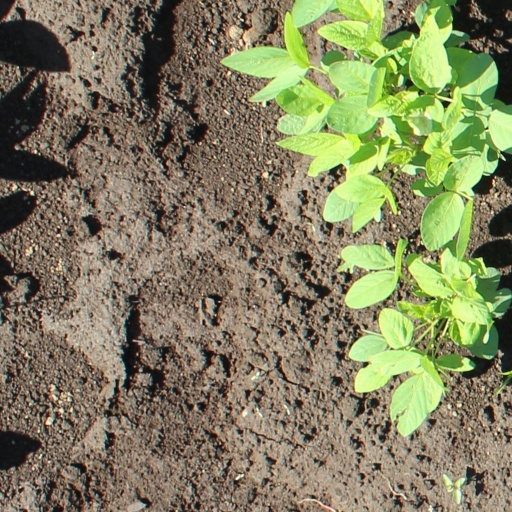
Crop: soybean